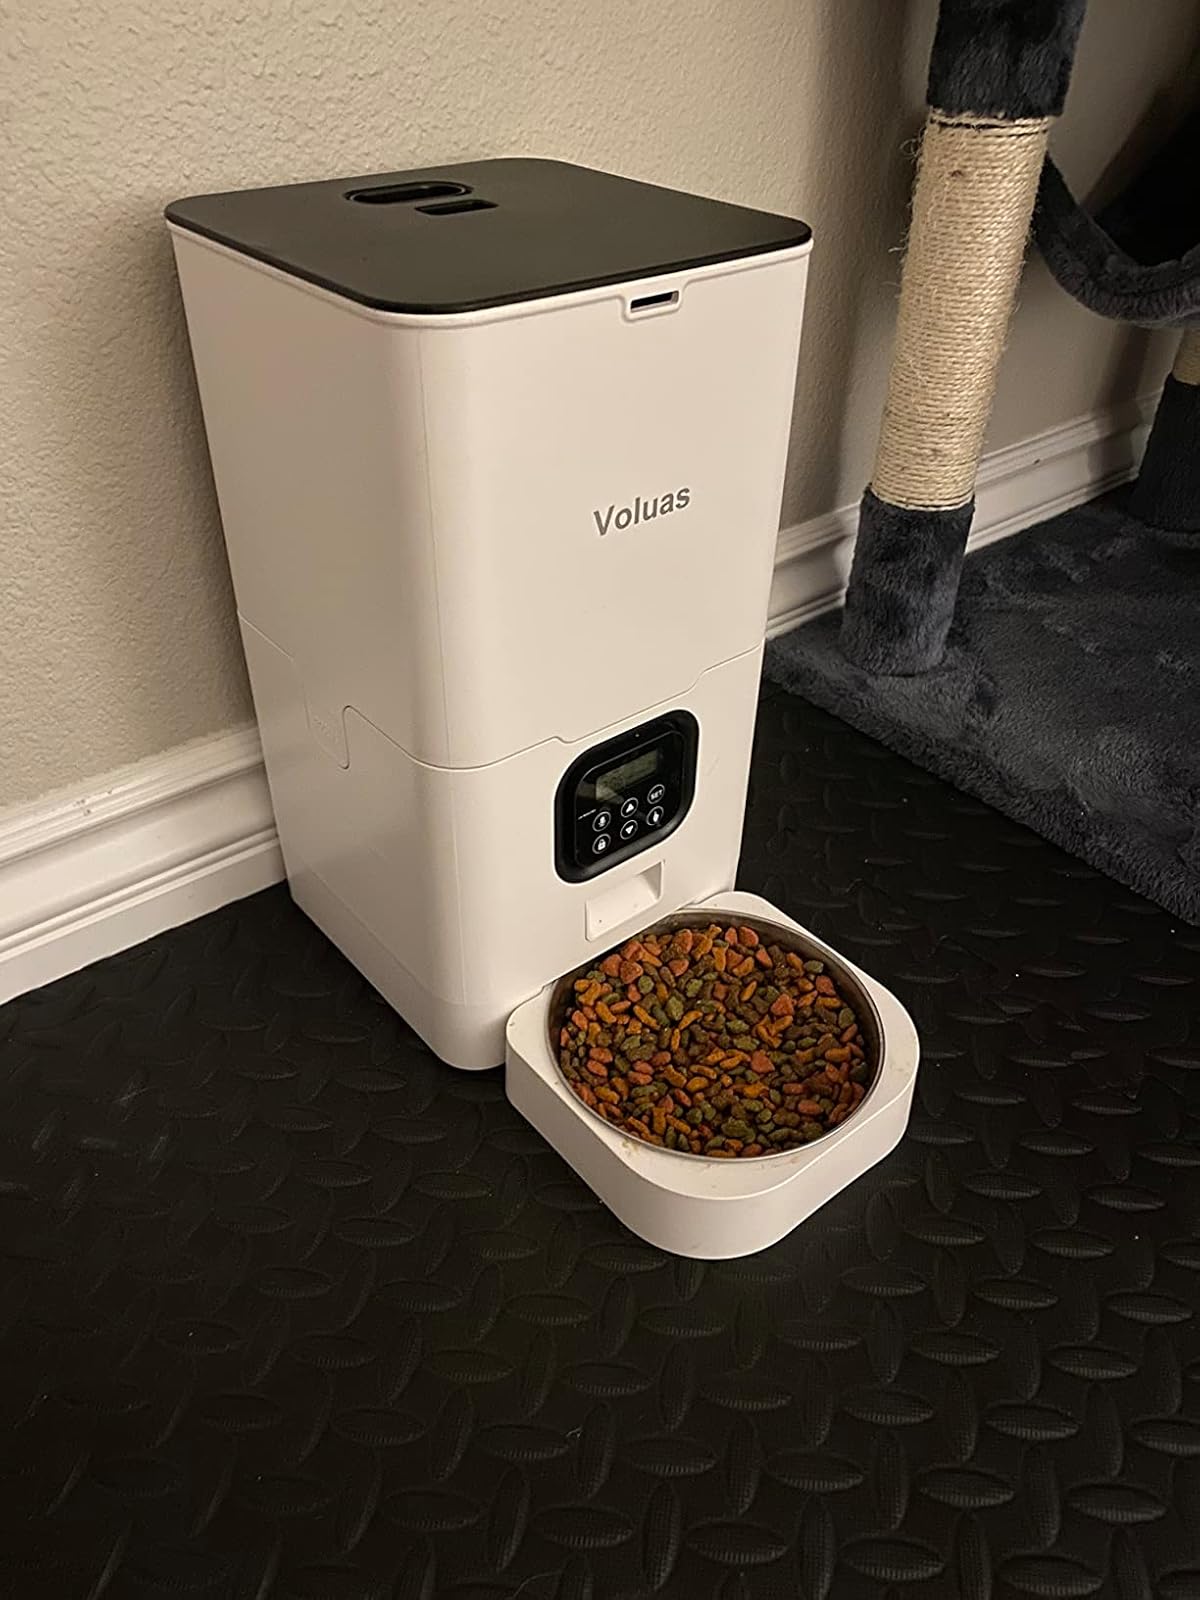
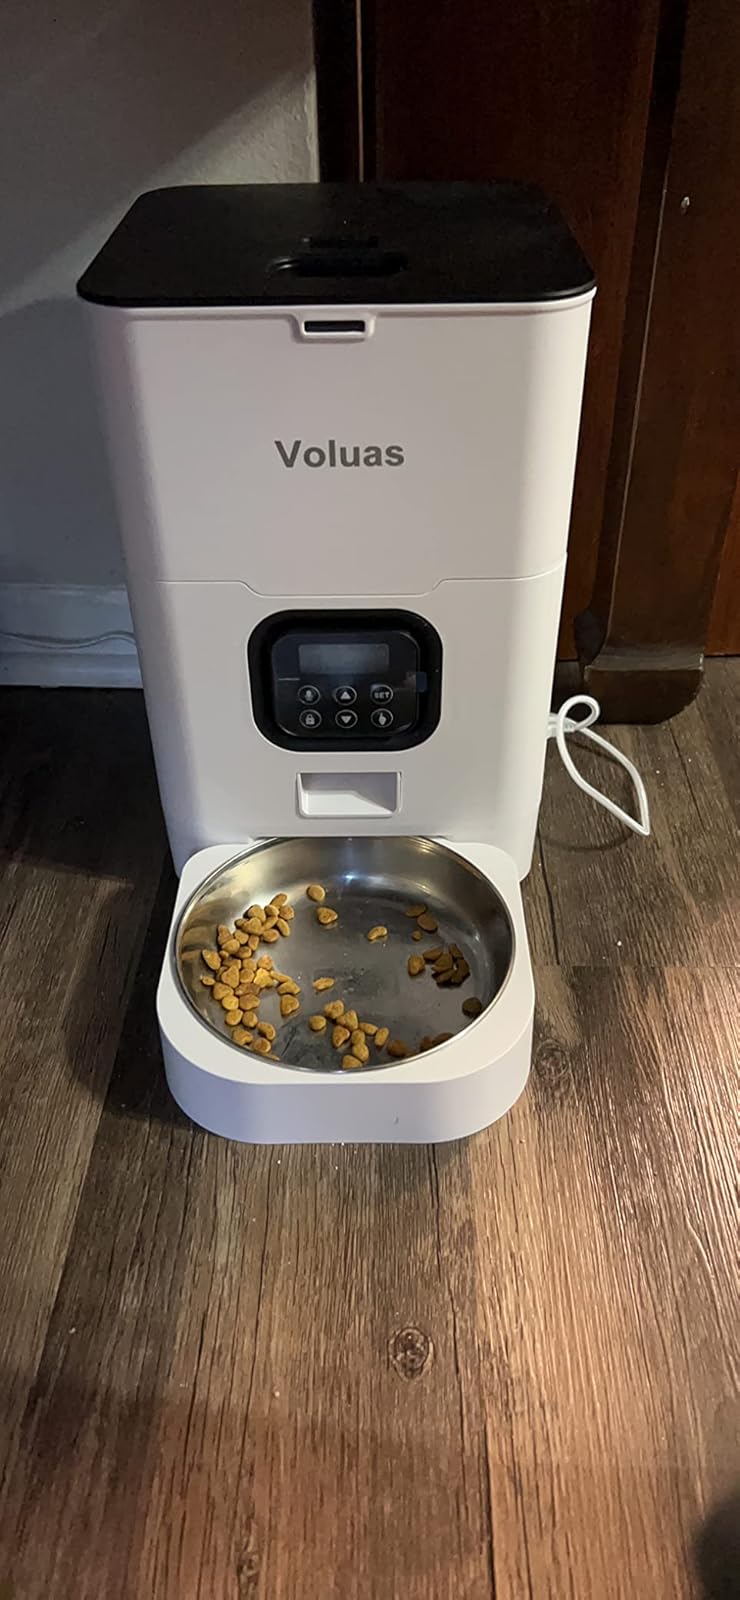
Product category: items_feeder
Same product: yes